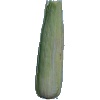
Label: corn_husk